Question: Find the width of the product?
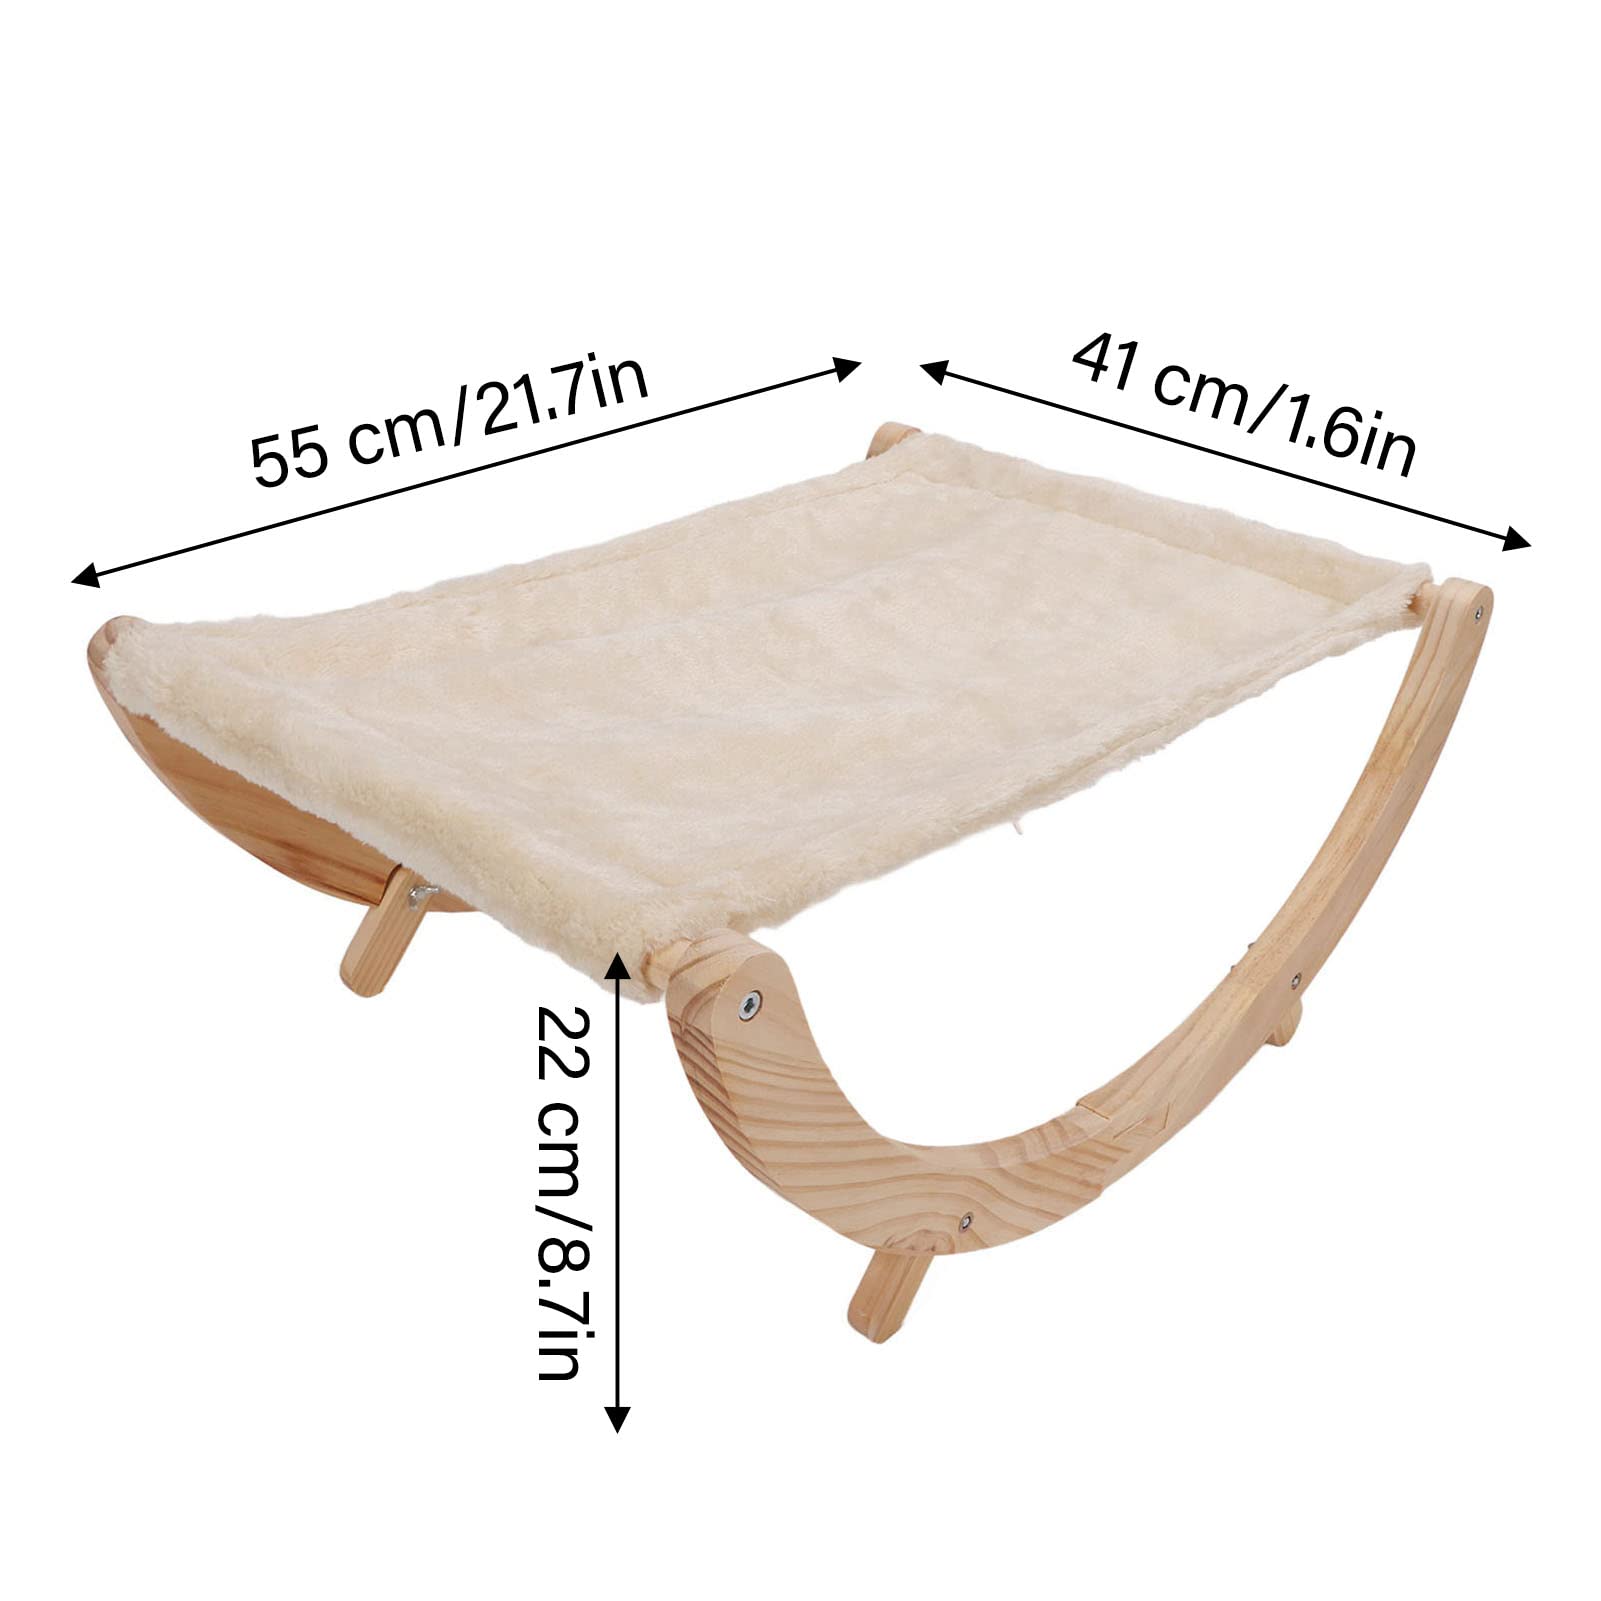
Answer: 21.7 inch